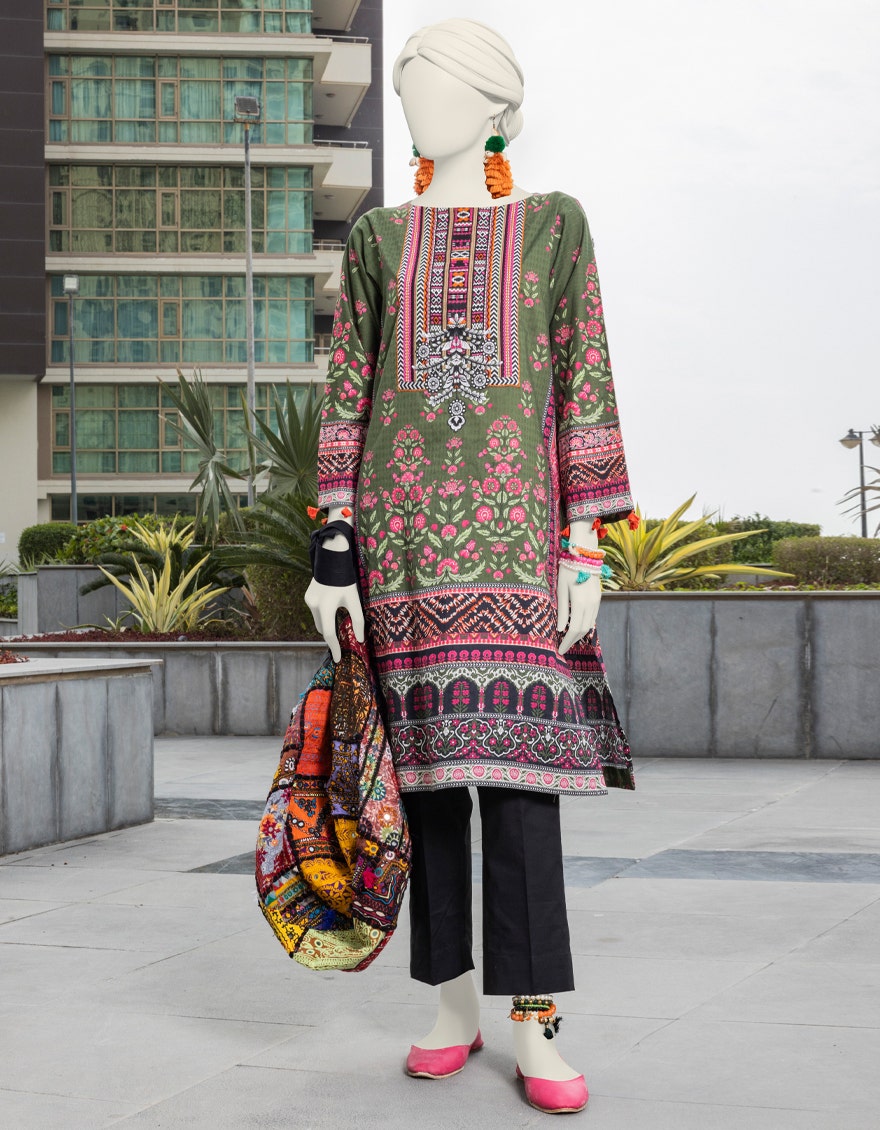
black multi embroidered lawn tunic